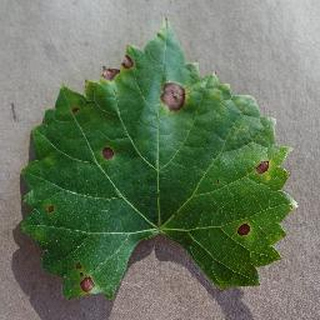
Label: grape_black_rot